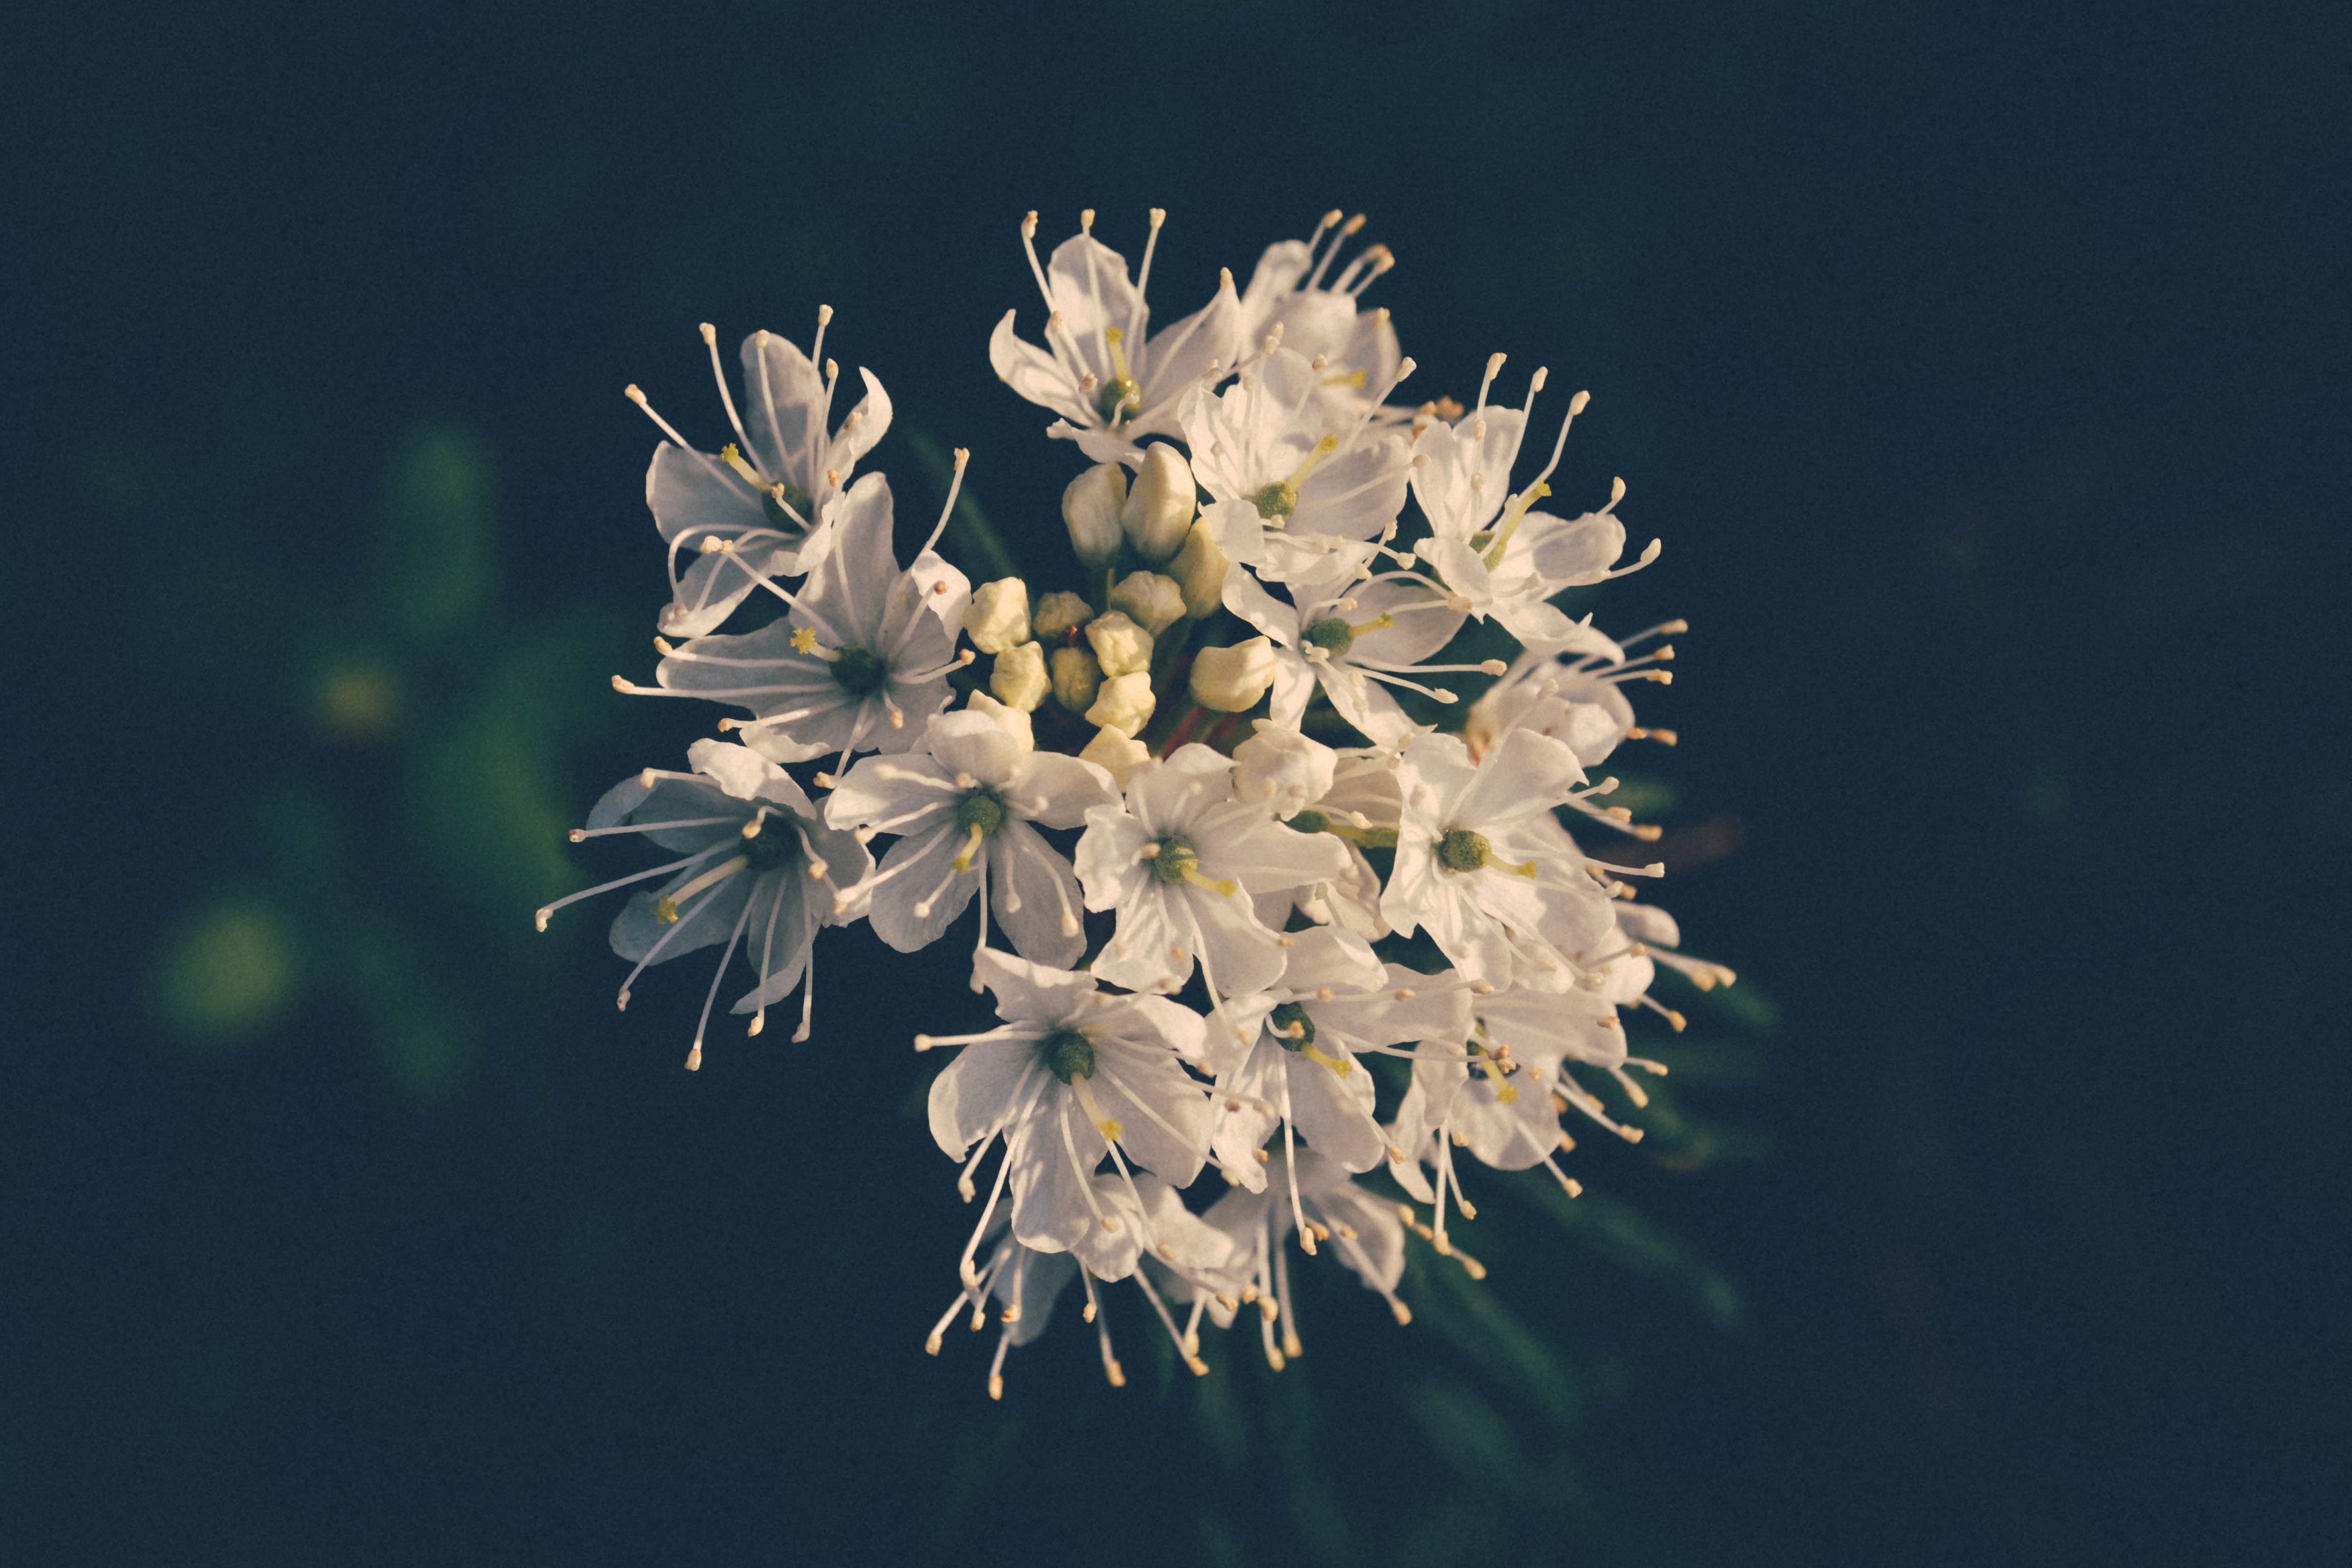
tree, nature, grass, branch, blossom, light, plant, white, photography, leaf, flower, petal, pollen, botany, flora, close up, macro photography